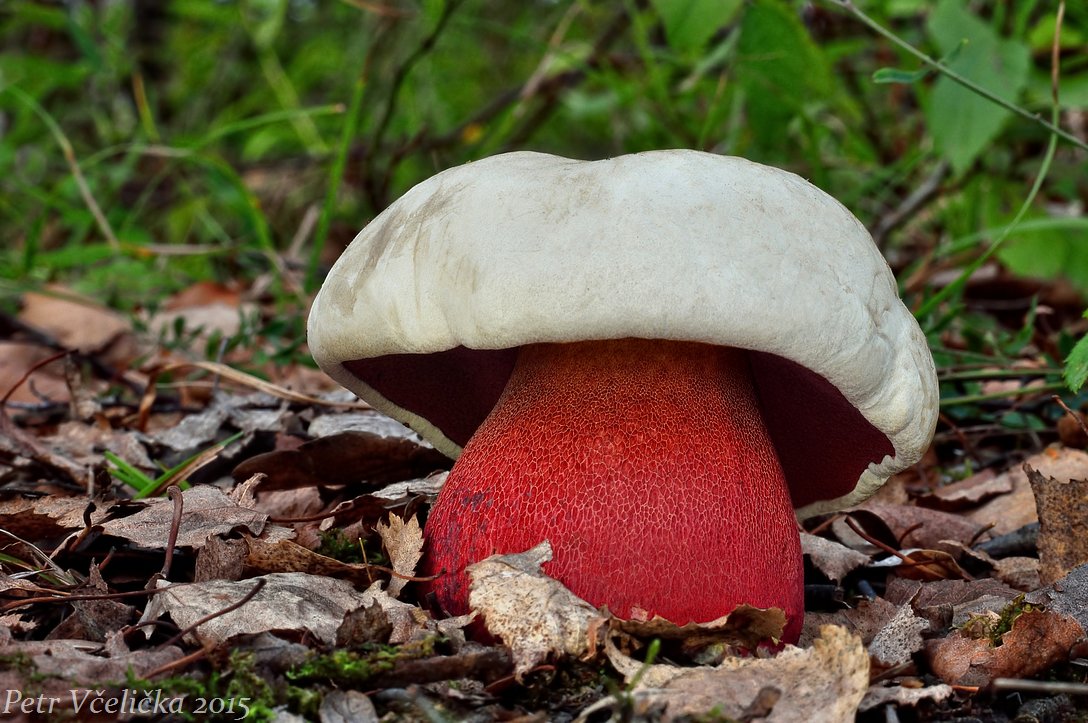
Label: mushroom